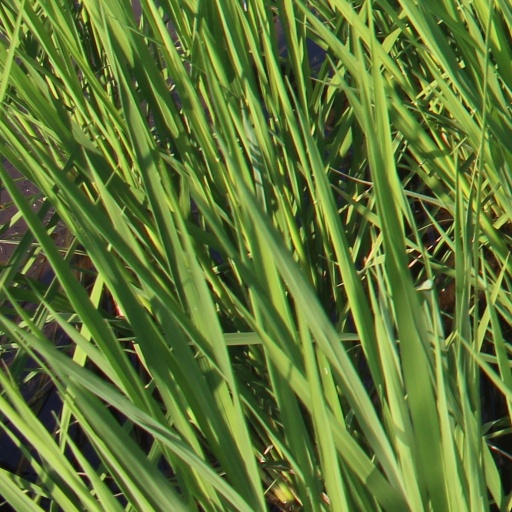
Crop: rice